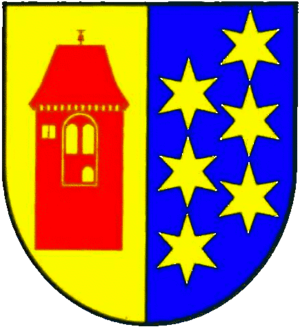
L’ Amt Lensahn est un amt, c'est-à-dire une forme d'intercommunalité du Schleswig-Holstein, dans l'Arrondissement du Holstein-de-l'Est, dans le Nord de l'Allemagne. Il regroupe 7 municipalités pour 8433 habitants.